Massacre of Kos

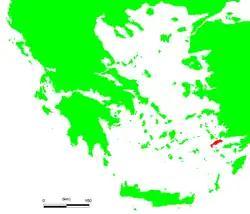
Location of Kos in the Aegean Sea

The Massacre of Kos was a war crime perpetrated in early October 1943 by the Wehrmacht against Italian army POWs on the Dodecanese island of Kos, then under Italian occupation. About a hundred Italian officers were shot on the commands of General Friedrich-Wilhelm Müller, after being considered traitors for resisting the German invasion of the island (known as the Battle of Kos, part of the Dodecanese campaign).